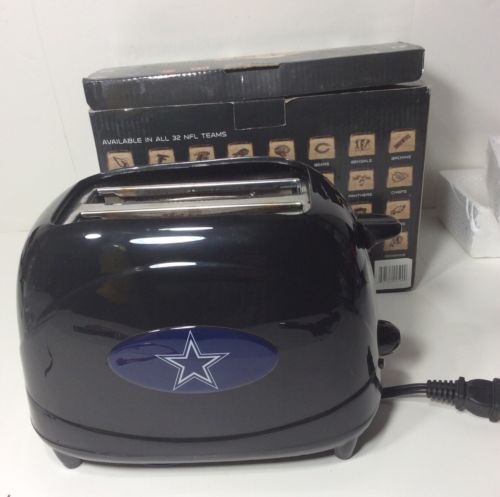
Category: toaster